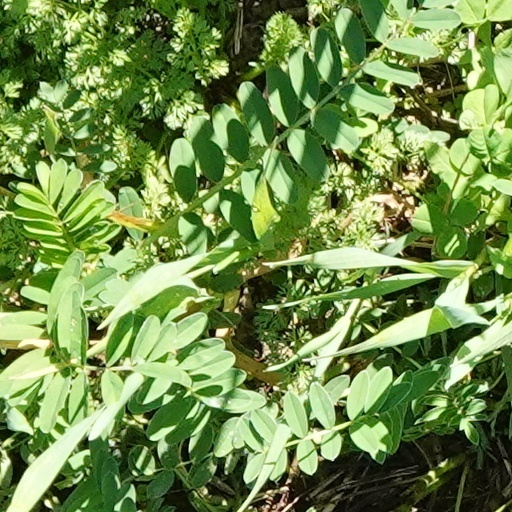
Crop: wheat